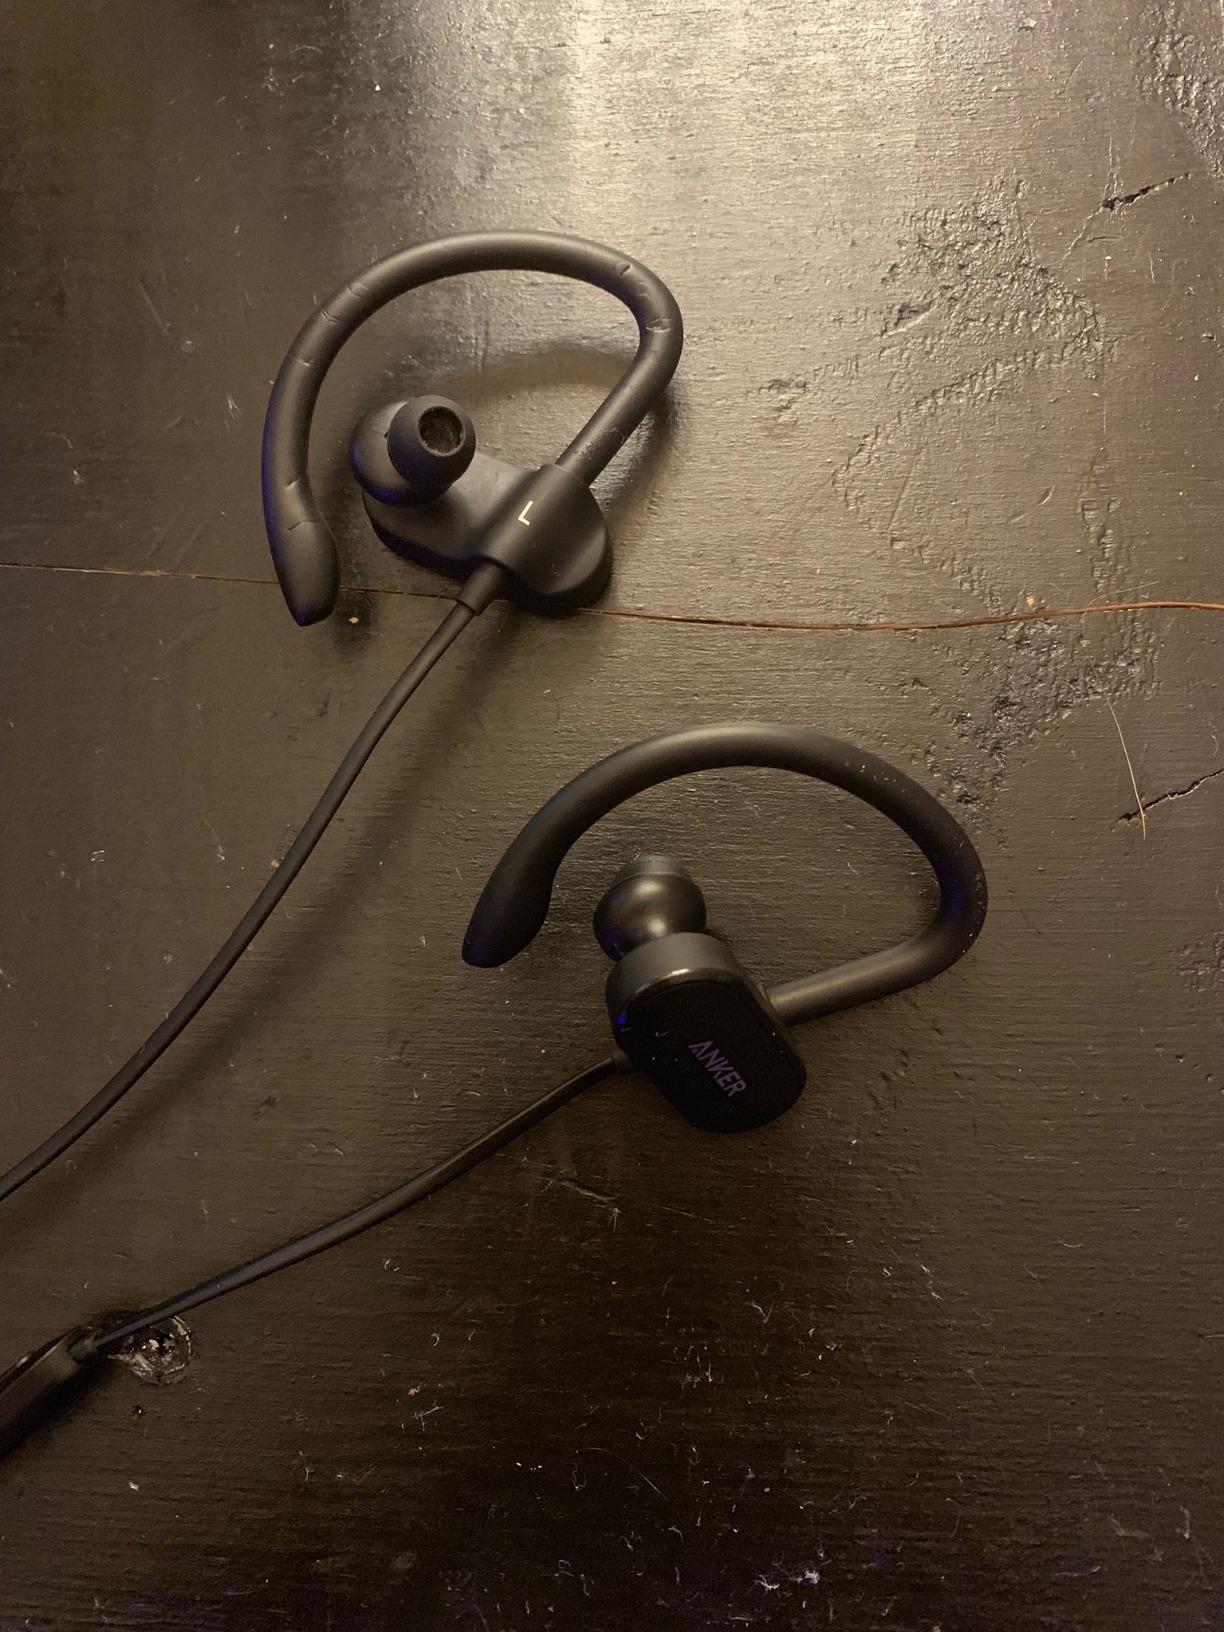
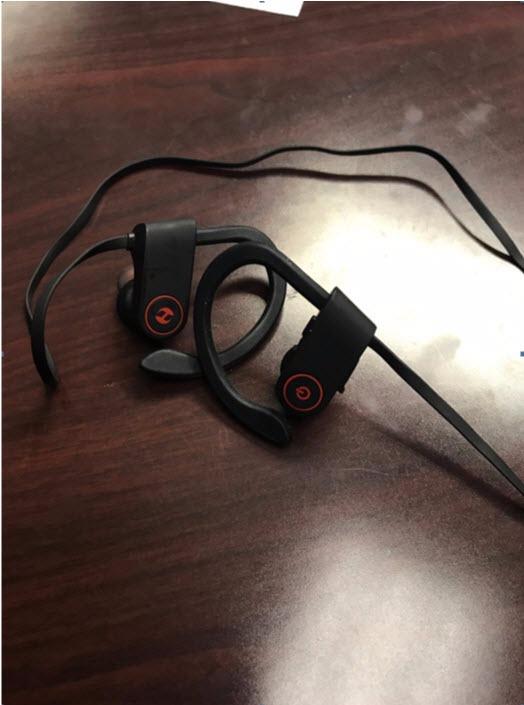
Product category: headphones
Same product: no